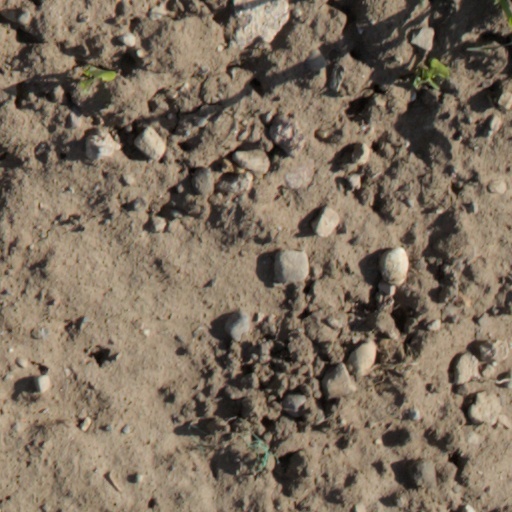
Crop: wheat